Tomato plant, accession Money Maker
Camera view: bottom (45 deg); turntable rotation: 150 degrees
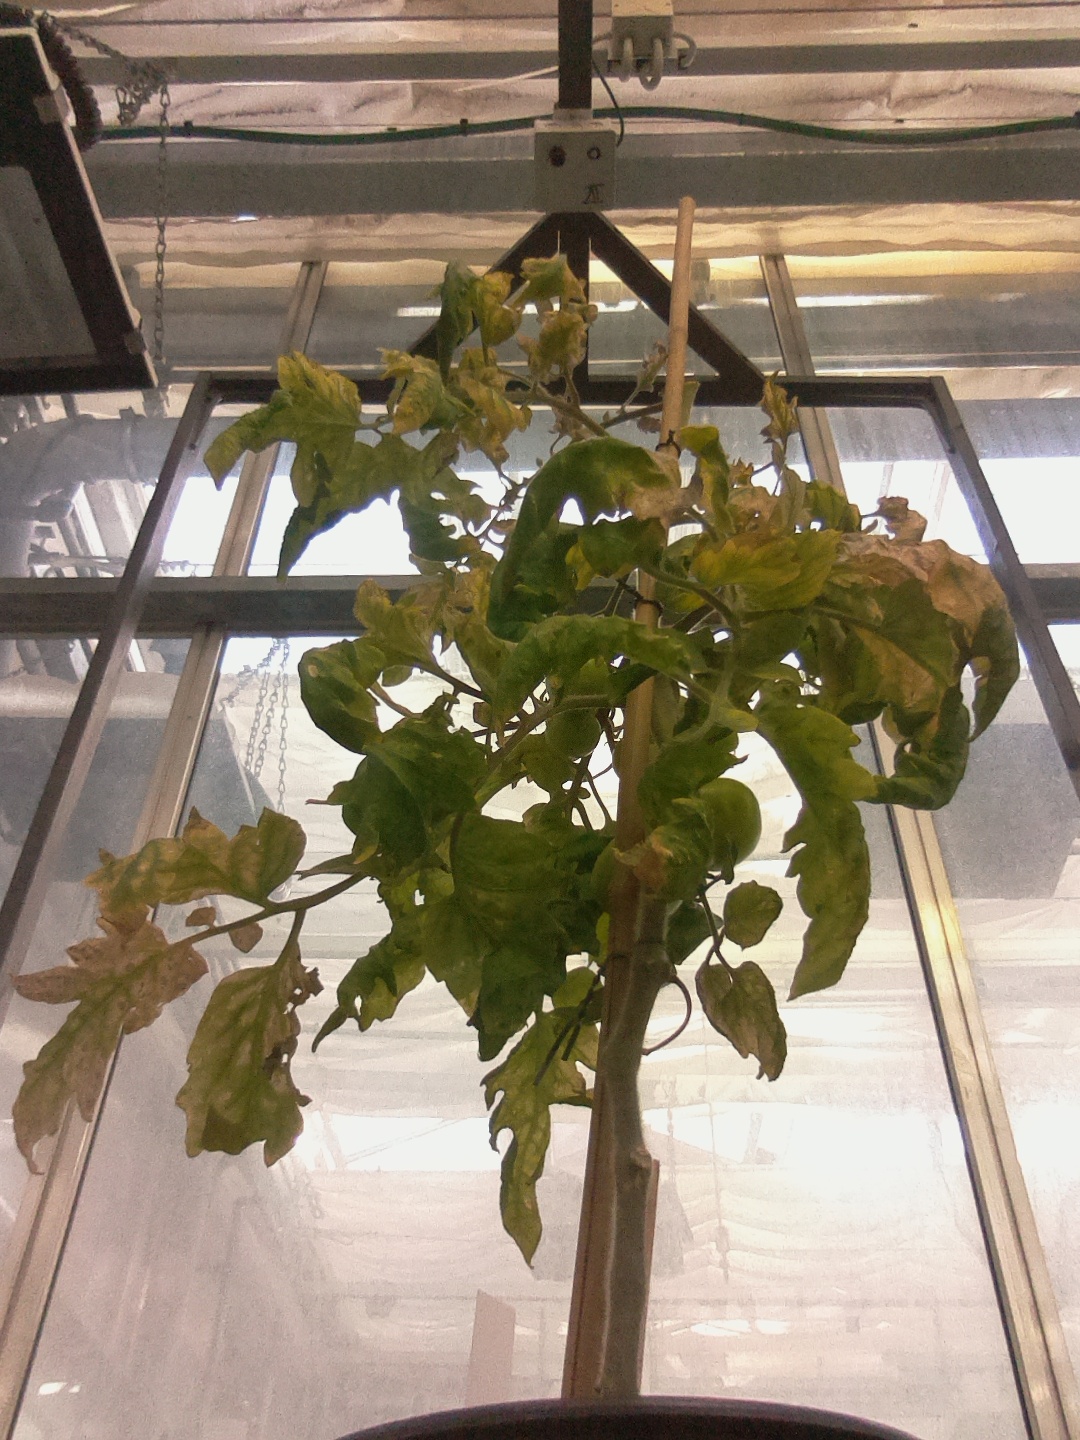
BBCH growth stage 81: 10%-20% of fruits show typical fully ripe color